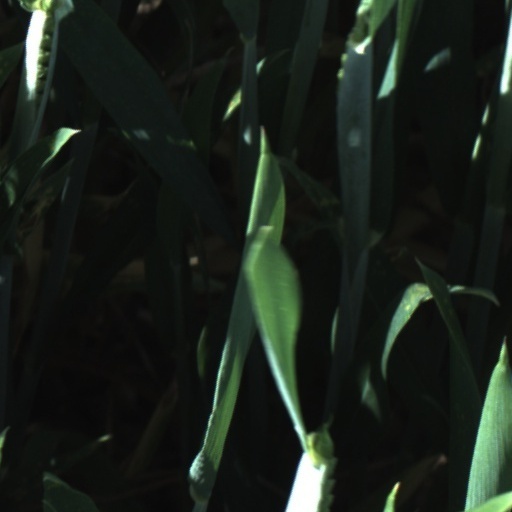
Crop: wheat